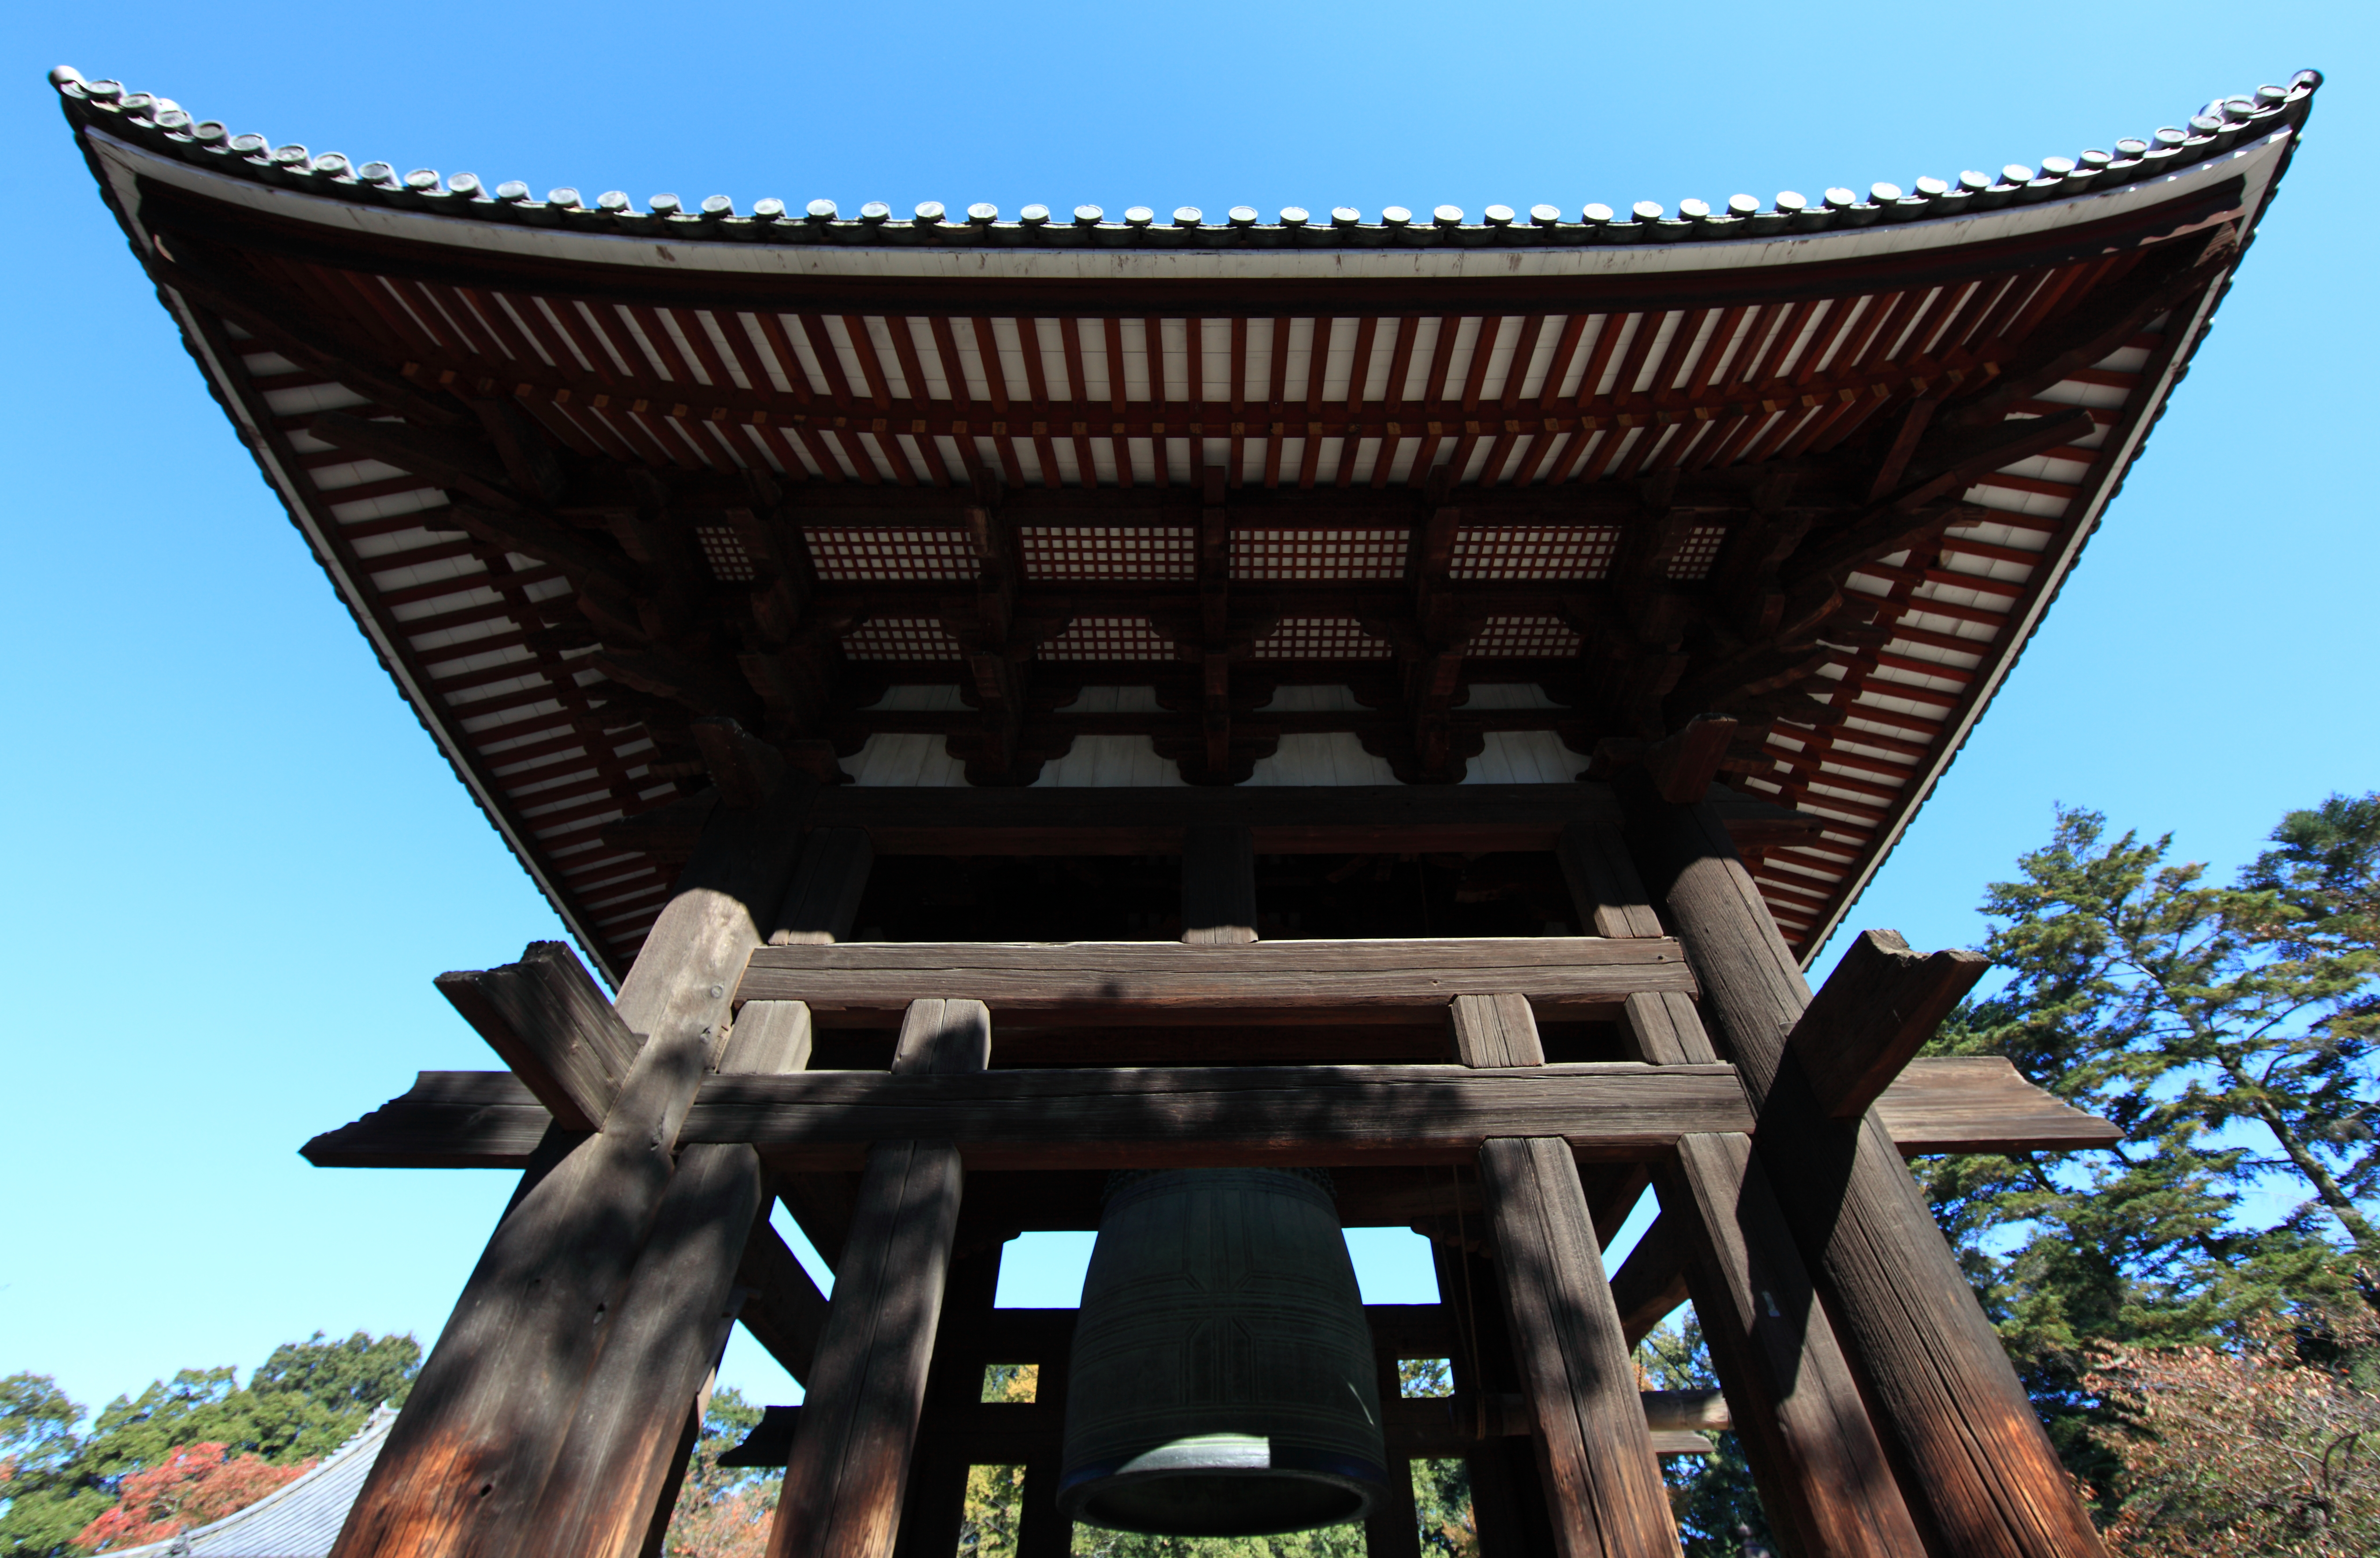
architecture, structure, travel, high, tower, landmark, place of worship, temple, shrine, nara, 5d, hires, todaiji, chinese architecture, markii, hi, res, resolution, tohdaiji, templebell, shinto shrine